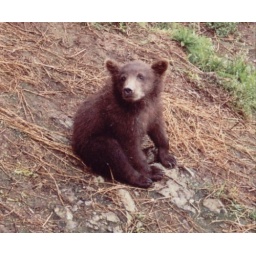
A bear cub beside the Brooks River. Mama was busy fishing.